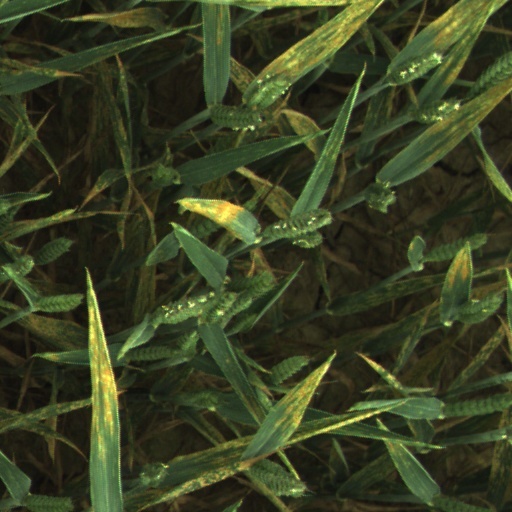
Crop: wheat